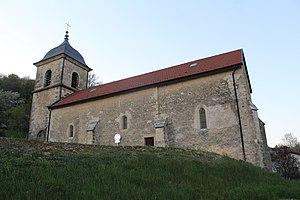
Église Notre-Dame-de-l'Assomption de Leyssard.
Leyssard est une commune française du département de l'Ain. Elle se situe à 30 kilomètres de Bourg-en-Bresse et 18 kilomètres de Nantua.